Durham Storm

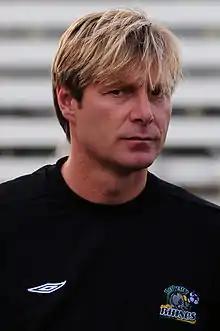
Darren Tilley played and retired with Mississauga Olympians, and received the CPSL Golden Boot and Rookie of the Year award during his tenure with the club.

At the conclusion of the season Gus Kouzmanis was awarded the CSL Golden Boot and David Gee received the Coach of the Year at the CPSL Awards Banquet. For the 1999 season Gee signed Canadian international Elvis Thomas and Phil Caporella from the Montreal Impact. The 1999 season was a repeat of the previous year with Toronto recapturing the regular season championship once more while making history by becoming the first club in the CPSL to go undefeated two consecutive seasons. Four of Toronto's players led the scoring charts with Berdusco leading while Kouzmanis, Thomas, and Matas taking the rest of the top four positions. The club finished once more with the best offensive and defensive record in the league. The Olympians defended their Open Canada Cup title successfully by defeating Toronto Croatia by a score of 3–0. They would face Toronto Croatia again this time in the playoff final where the Olympians would mark another milestone in CPSL history by becoming the first club to win a treble within the league. The match resulted in a 2–0 victory with goals from Thomas and Handsor, the attainment established the Scarborough side as a powerhouse within the league. At the CPSL Awards Banquet the Toronto Olympians received four awards – the organization received the Fair Play Award, David Gee for a consecutive year received the Coach of the Year, Elvis Thomas received the Canadian Soccer League MVP Award and Eddy Berdusco won the CPSL Golden Boot. While Elvis Thomas made history by holding the distinction of being first CPSL player to be called up for the Canadian national soccer team, while playing in the league.